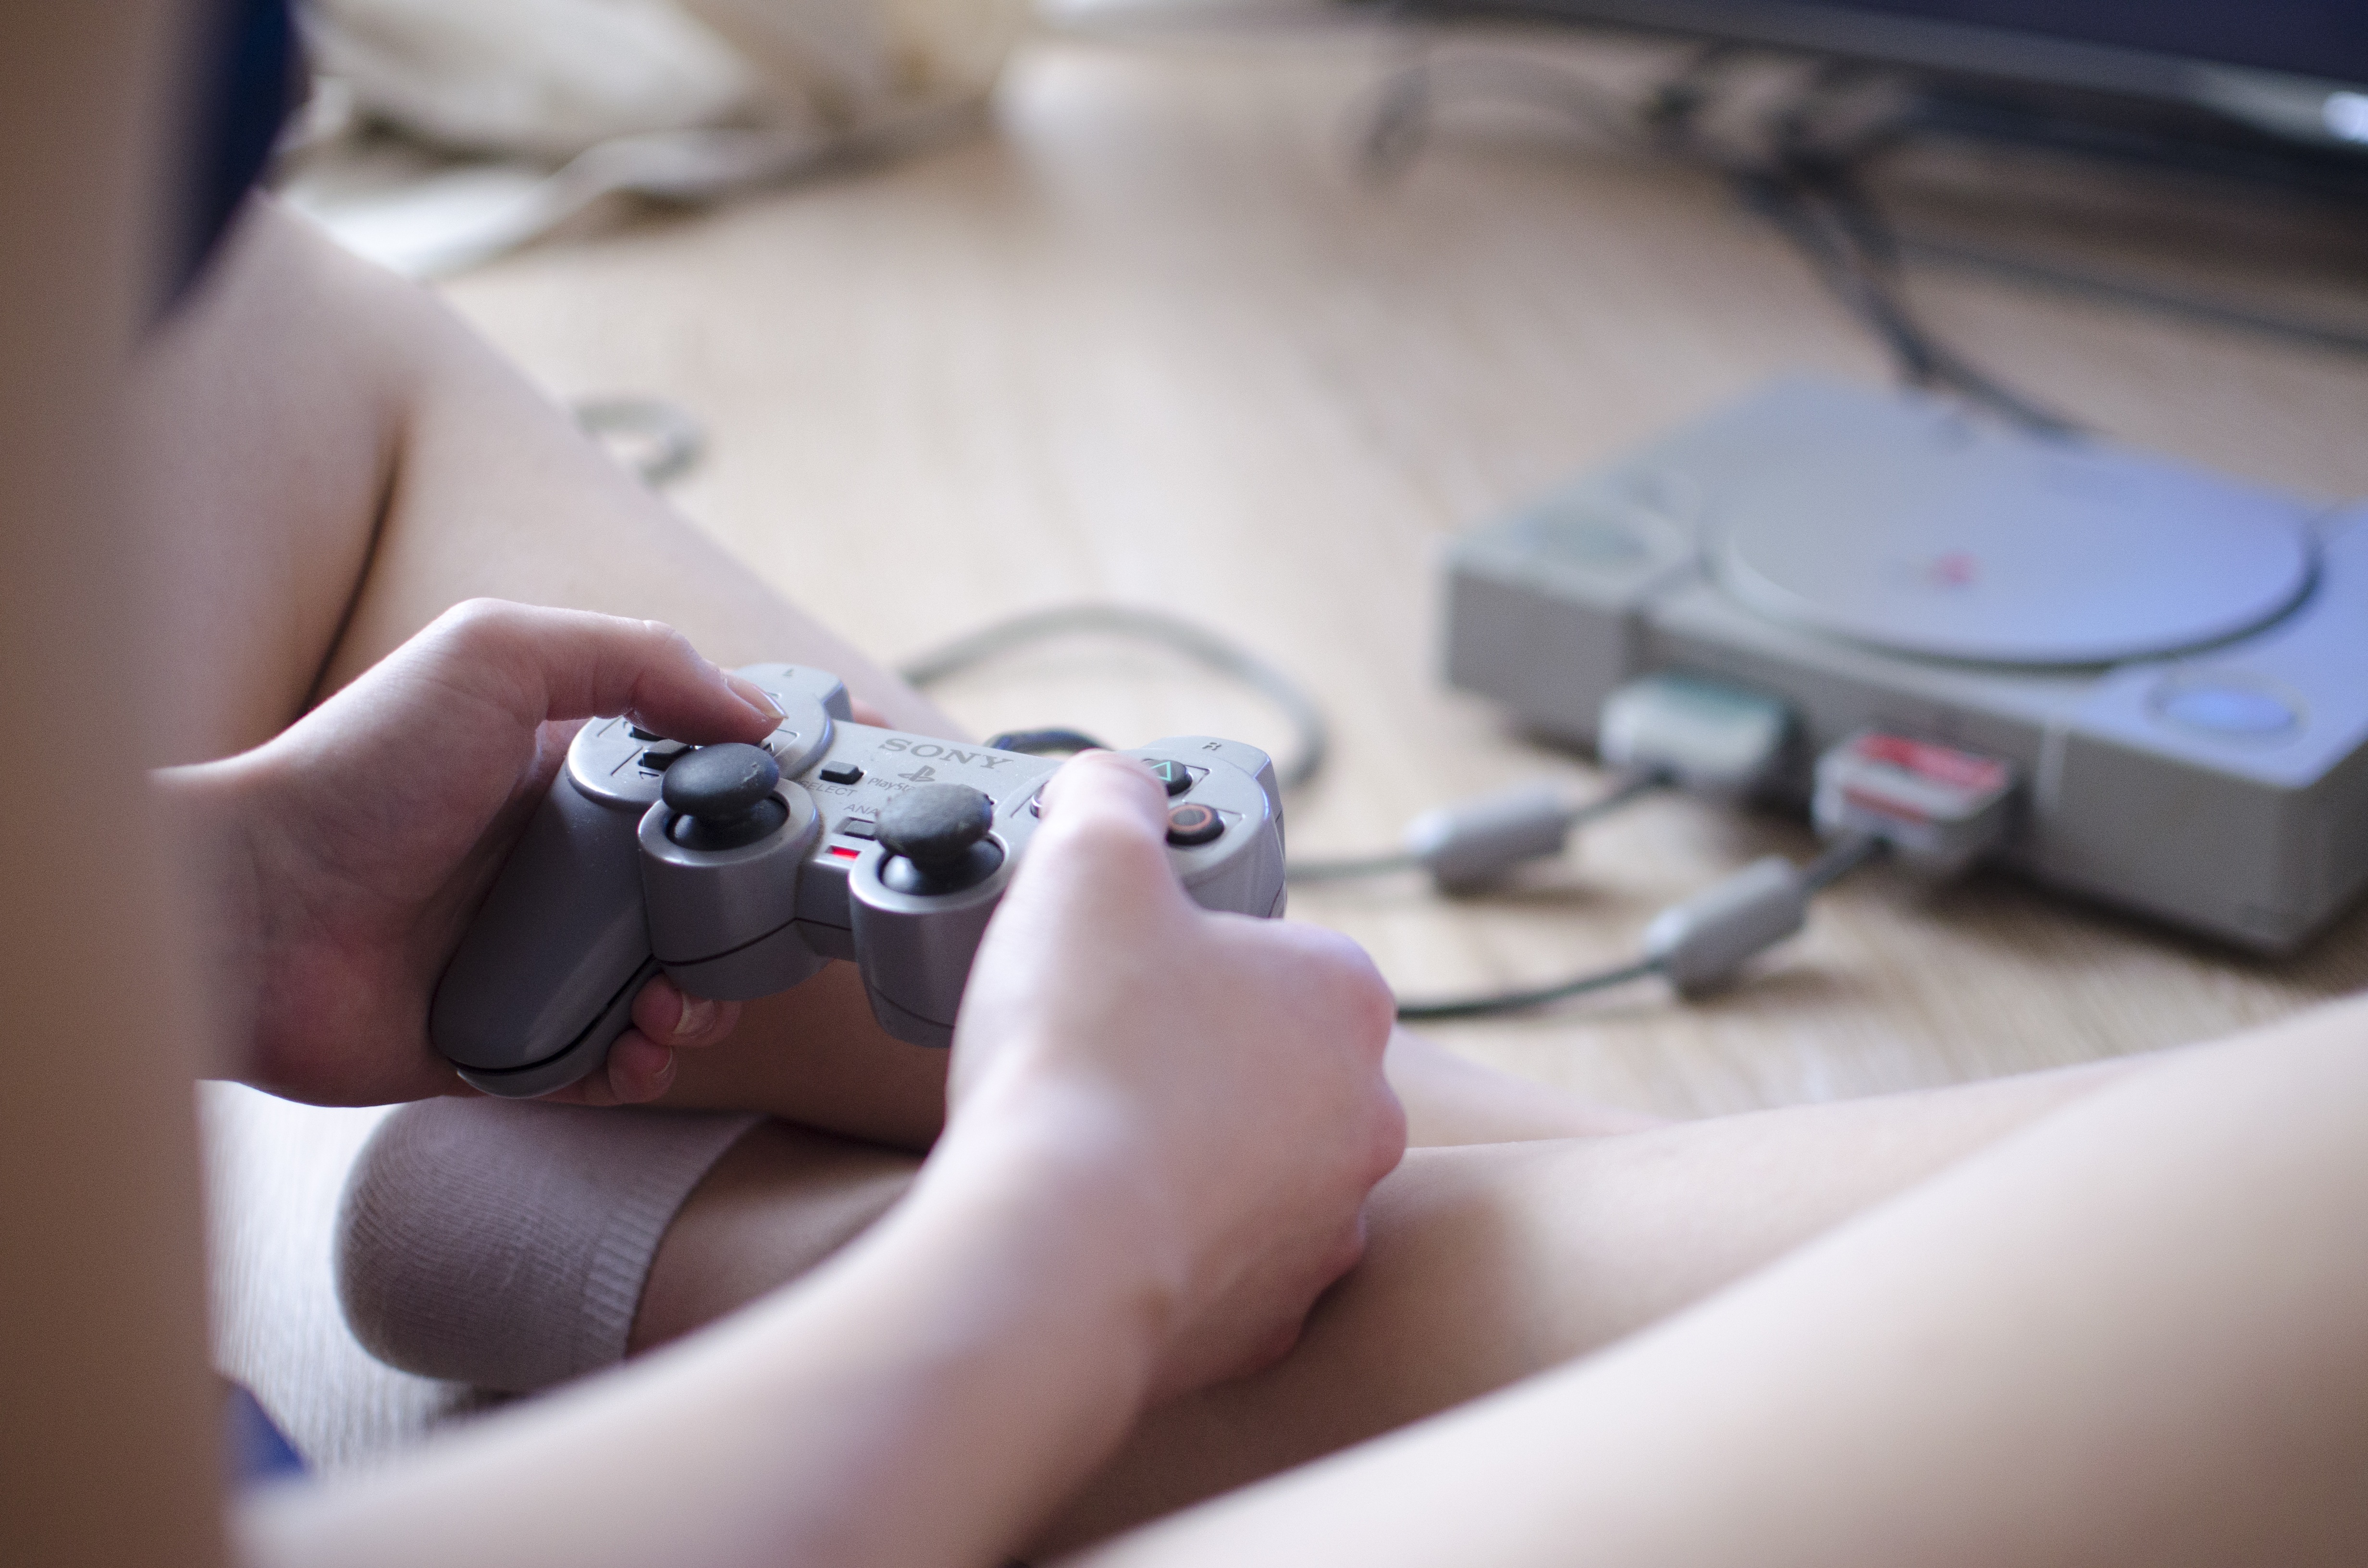
hand, girl, technology, joystick, video game, gadget, television, art, glasses, sony, electronic device, palystation